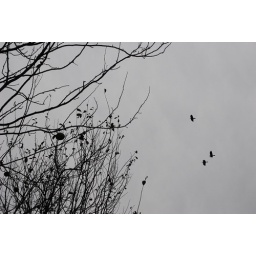
3 bird flying over Yoyogi Park